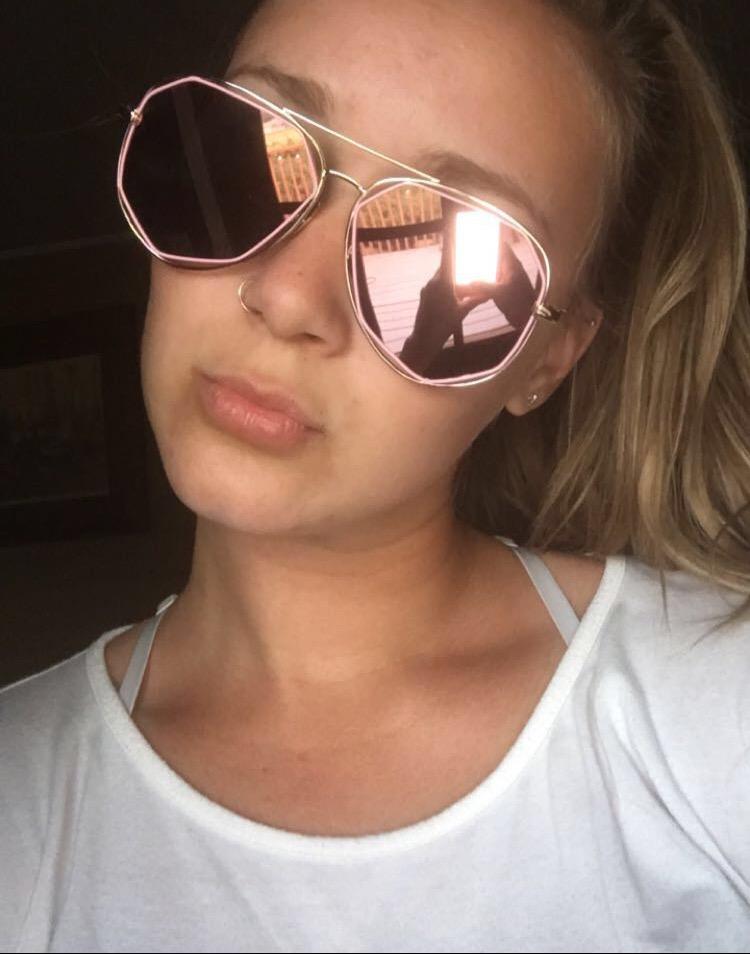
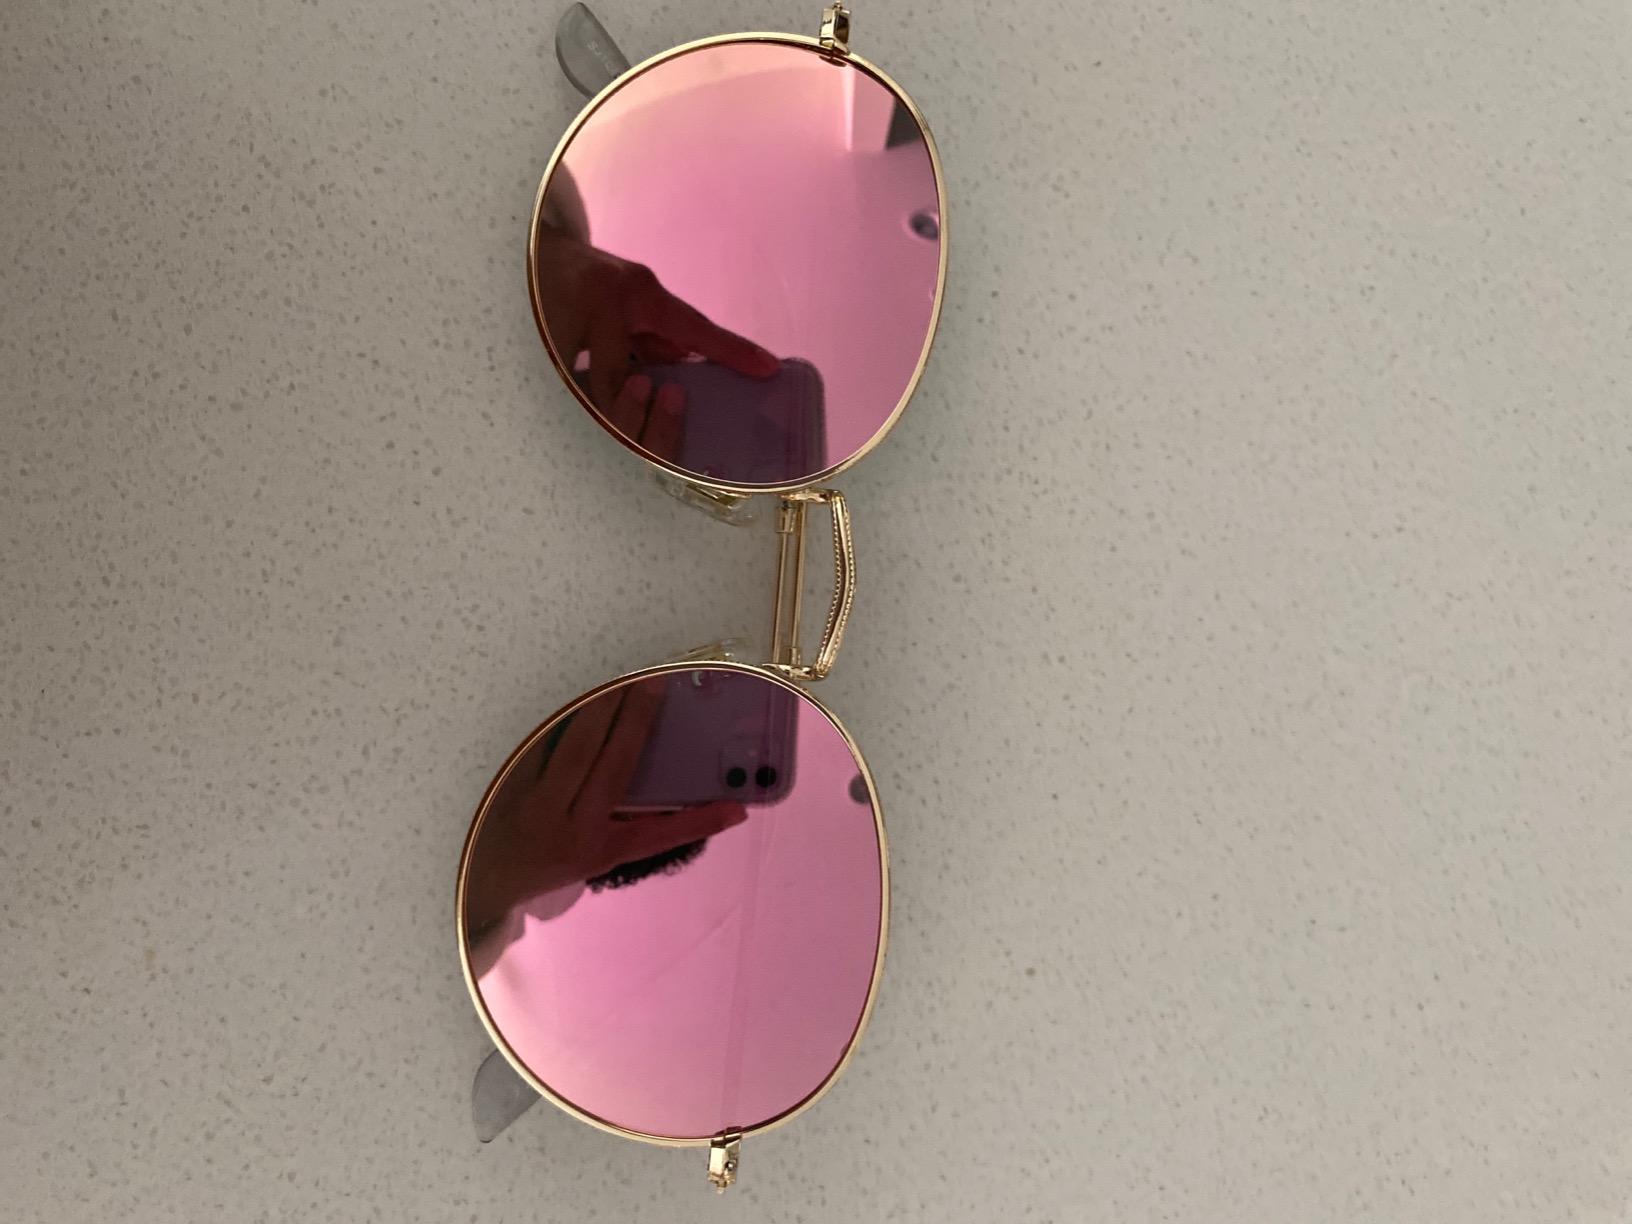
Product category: accessories_sunglasses
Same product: no